Desaster

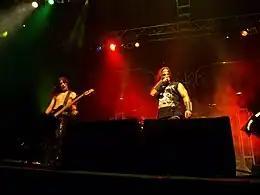
Desaster in 2008

In summer 2001, Desaster contributed the song "Darkness and Evil" with Sabbat vocalist Gezol on guest-vocals for a Brazilian Sabbat tribute LP. After the band had played several festival-shows (e.g., Fuck the Commerce and Wacken Open Air), vocalist Okkulto decided to leave the band; he was replaced by Sataniac, the former vocalist of the German black/thrash band Divine Genocide. The "Souls of Infernity" 7-inch (2001) was Okkulto's last release with Desaster. "Divine Blasphemies", featuring the Divine Genocide cover song "Necrolord" and Kreator vocalist Mille Petrozza as a guest vocalist on "Nighthawk", was released in 2002. A show in São Paulo, Brazil, in front of 900 spectators was considered "a special highlight of 2003" by the band; a recording of the show was released as a double LP/CD and DVD on the Brazilian label Mutilation Records. The band moved to Metal Blade Records who released their fifth album "Angelwhore" in 2005, which was also released on vinyl via Iron Pegasus Records.